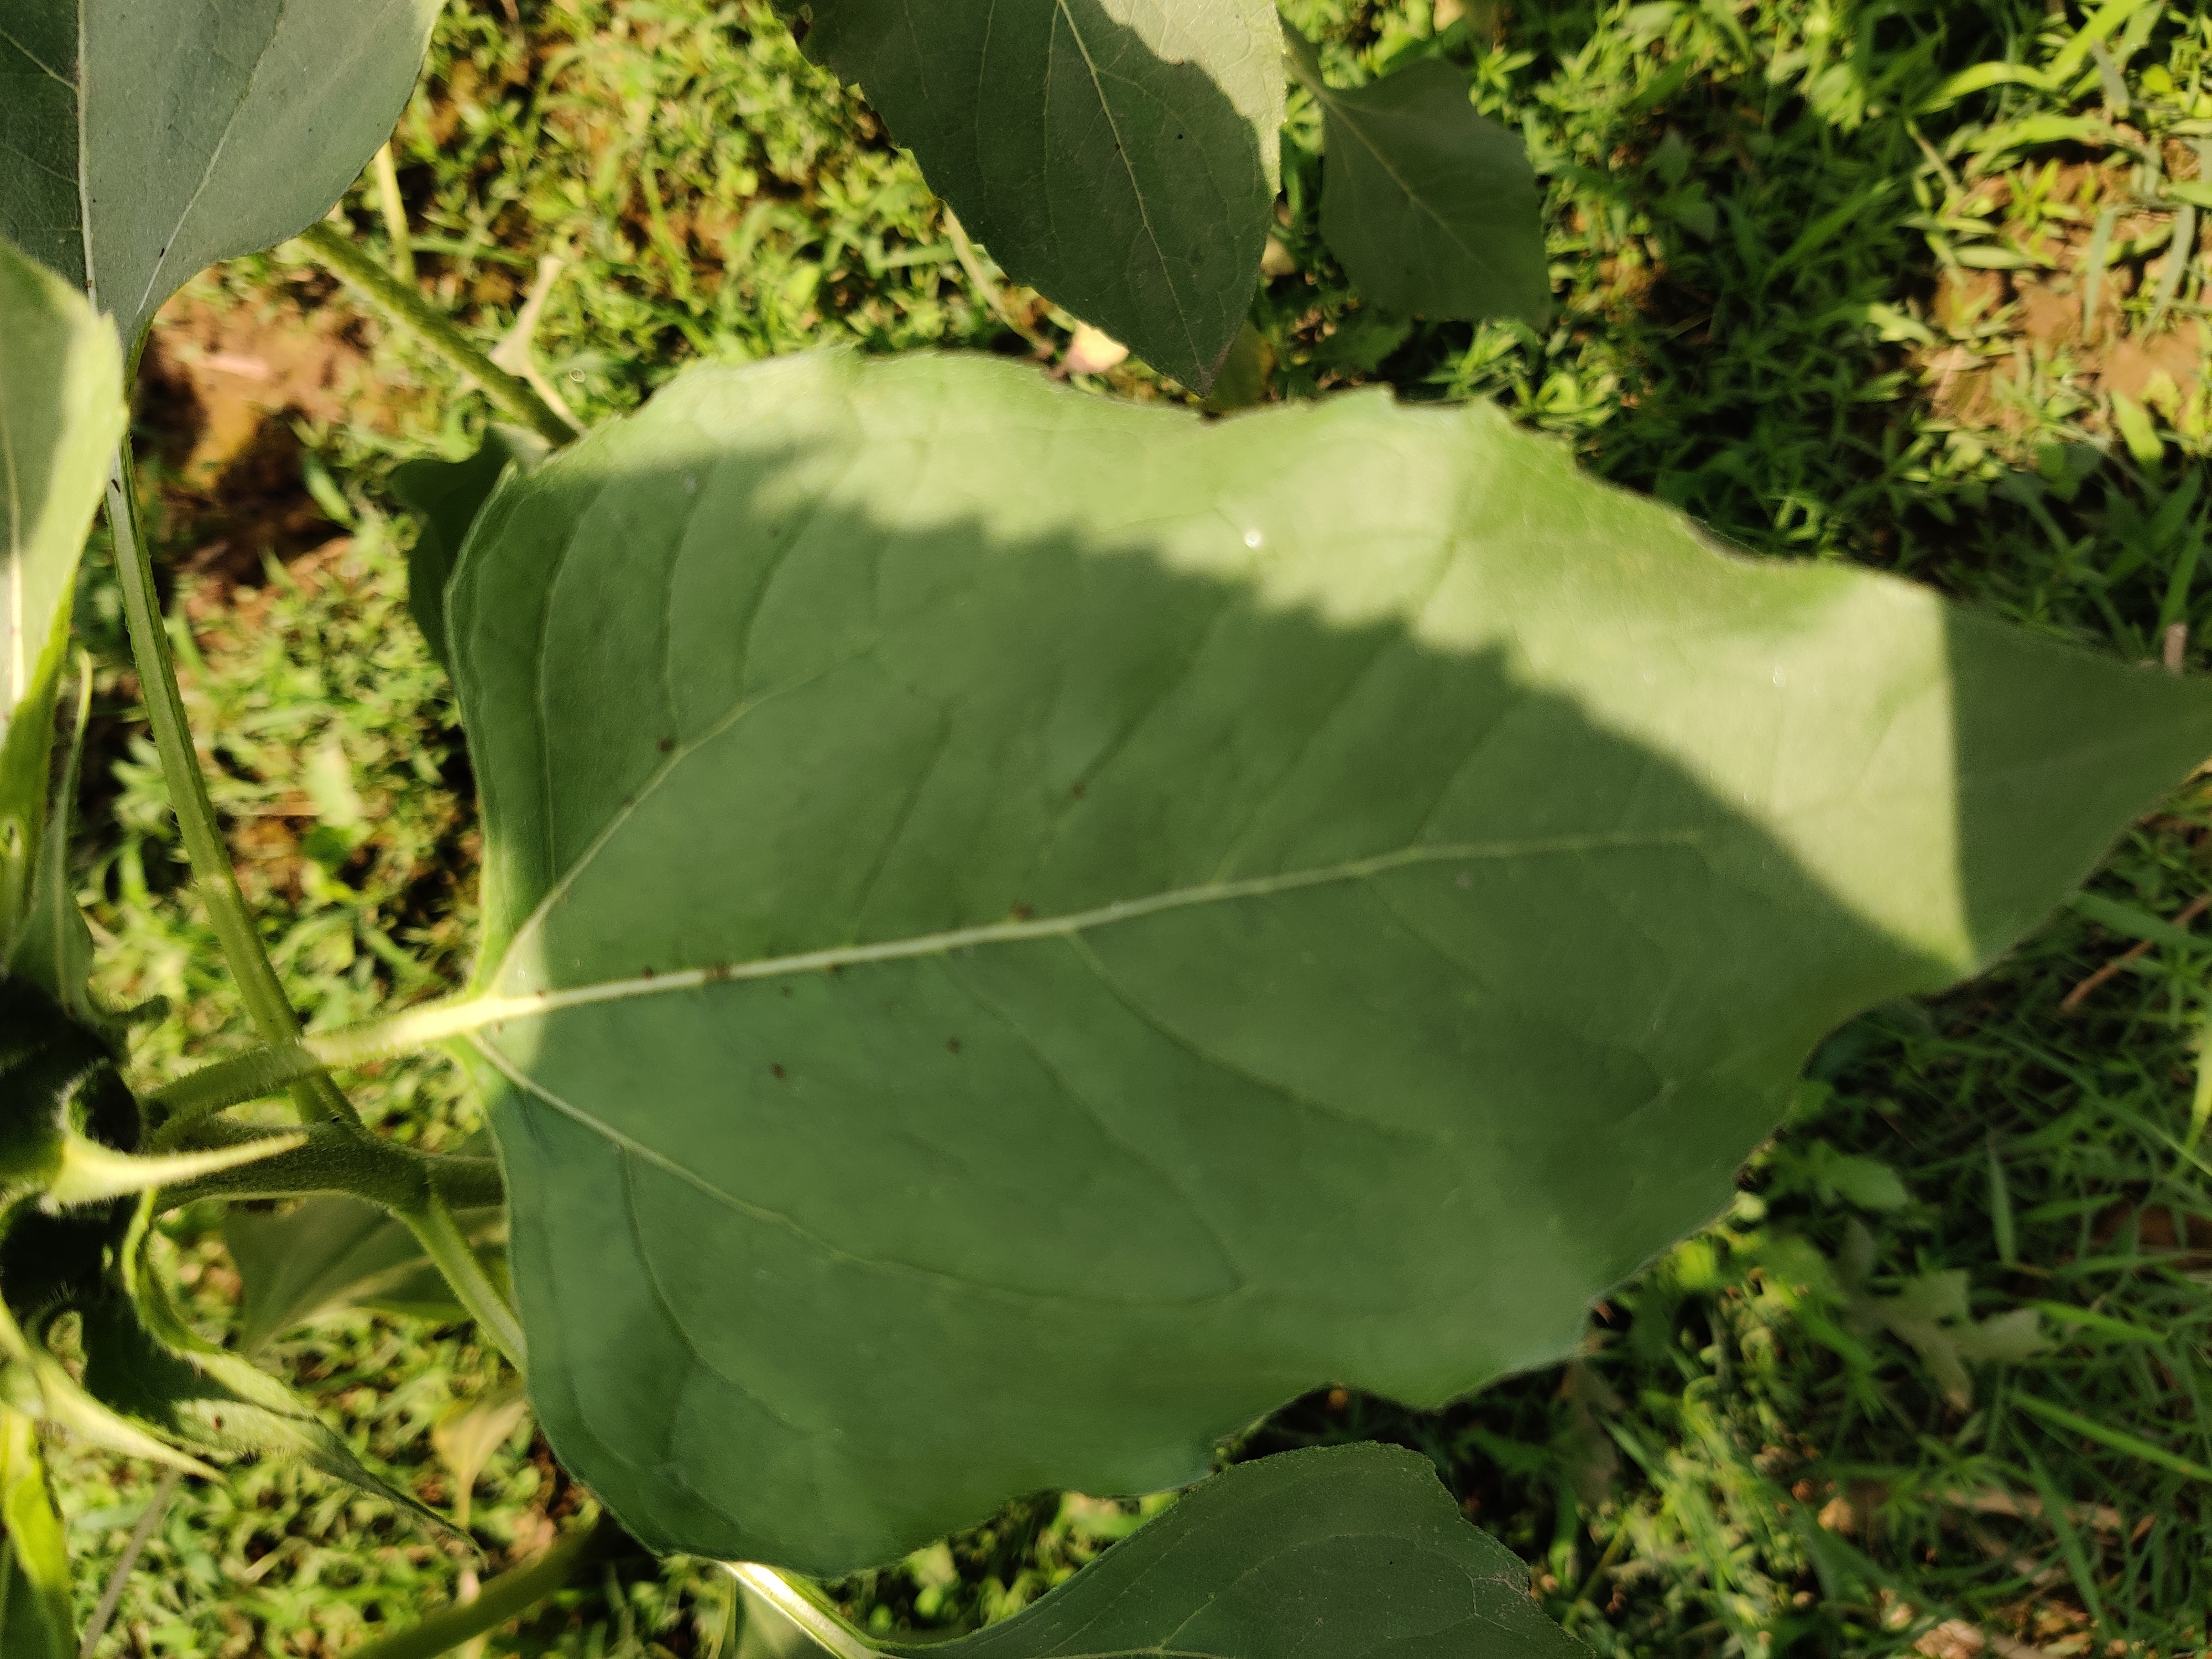
Label: Fresh_leaf